Thomas Erskine, Lord Erskine

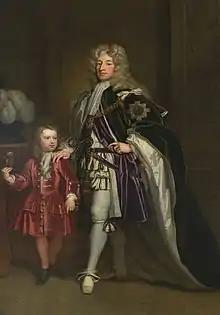
Thomas Erskine (left) could not inherit the title of Earl of Mar due to the Writ of Attainder for treason passed against his father, John (right).

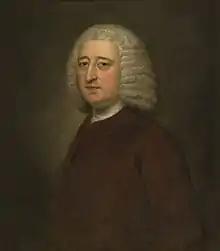
Portrait of Thomas, Lord Erskine, painted by David Allan.

He was the son of John Erskine, 6th Earl of Mar. He could not inherit the title of Earl of Mar due to the Writ of Attainder for treason passed against his father in 1716 for his role in the First Jacobite Rebellion (1715).